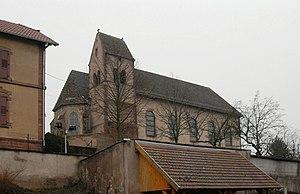
L'église Saint-Pancrace à Dangolsheim